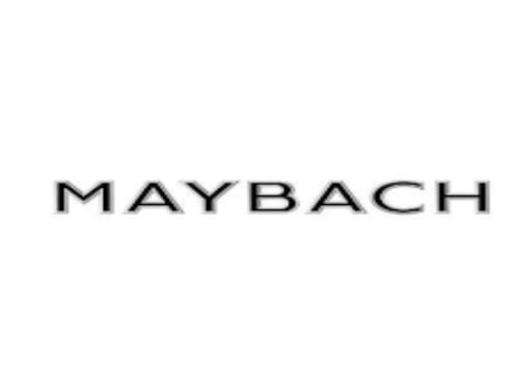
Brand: maybach-2
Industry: Transportation